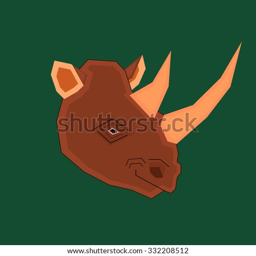
animal on a green background